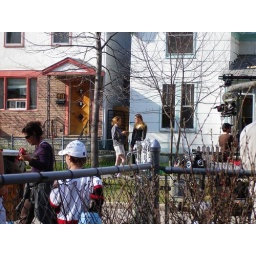
we watched them film a movie in front of blaes house, it was fun they crashed a car through a fence